O'Dea High School

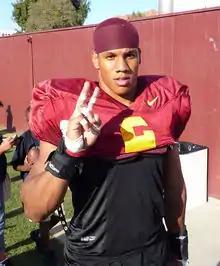
Taylor Mays at USC in 2008

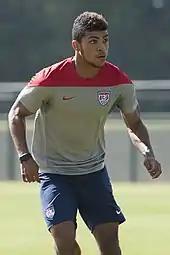
DeAndre Yedlin

In 2012, the principal of O'Dea at the time, Brother Walczak was accused of sexually abusing a minor in the 1970s. Walczak denied the allegations but resigned as principal.